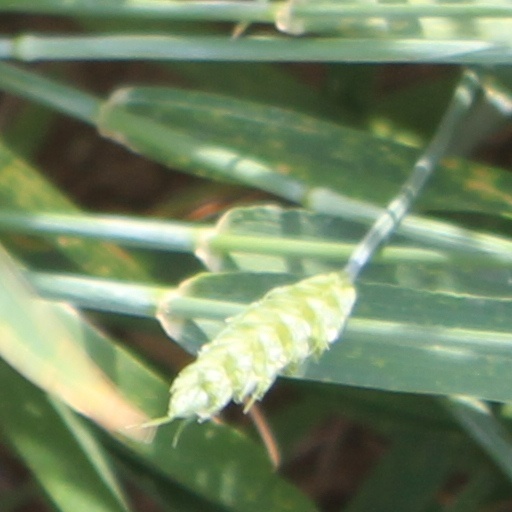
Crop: wheat